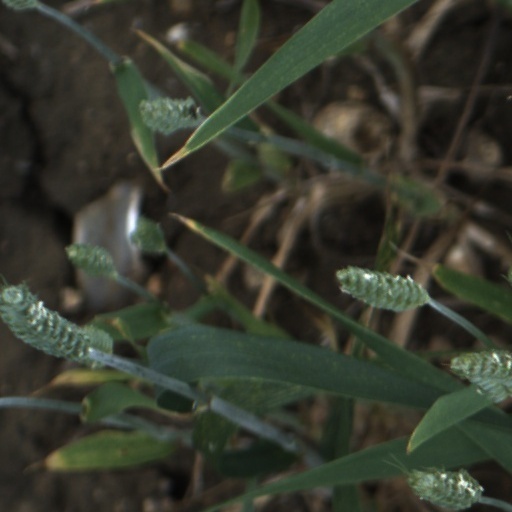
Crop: wheat